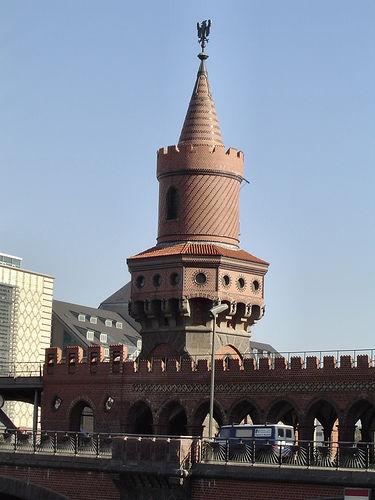
Weather: sun or clear